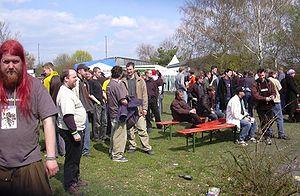
.kkrieger est une démo de .theprodukkt sous forme de jeu vidéo proposant un FPS en 3D pour une taille de 96 ko publiée en 2004. En tant que jeu, la démo est notoire pour son utilisation de génération procédurale.